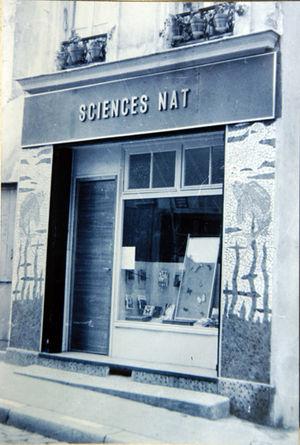
Homonymie : de 1902 à 1994 en France, les « sciences naturelles », souvent abrégées en « sciences nat », étaient une matière scolaire, devenues les sciences de la vie et de la Terre ou SVT.